Albatross

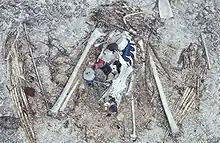
The remains of this Laysan albatross chick show the plastic ingested before death, including a bottle cap and lighter.

Albatrosses are held to undertake these elaborate and painstaking rituals to ensure that the appropriate partner has been chosen and to perfect partner recognition, as egg laying and chick rearing is a huge investment. Even species that can complete an egg-laying cycle in under a year seldom lay eggs in consecutive years. The great albatrosses (i.e., wandering albatross) take over a year to raise a chick from laying to fledging. Albatrosses lay a single subelliptical egg, white with reddish-brown spots, in a breeding season; if the egg is lost to predators or accidentally broken, then no further breeding attempts are made that year. The larger eggs weigh from . The "divorce" of a pair is a rare occurrence, due to the diminished lifetime reproductive success it causes, and usually happens only after several years of breeding failure.